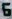
Number: 6